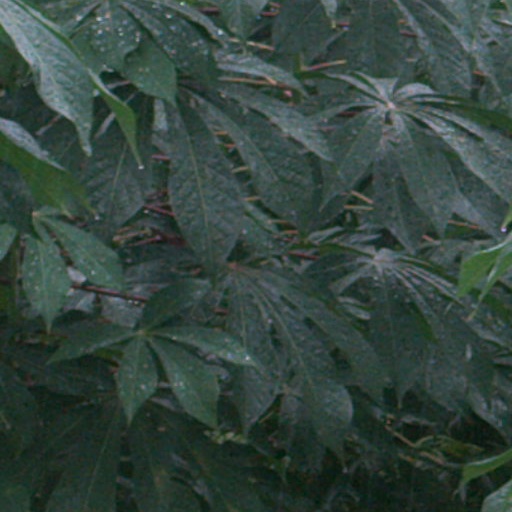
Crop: cassava